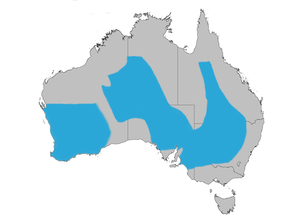
Le Mérion splendide est une espèce de passereaux de la famille des Maluridae largement répandu en Australie où il est endémique. On le trouve depuis l'est de la Nouvelle-Galles du Sud jusqu'à l'Australie Occidentale. Il habite surtout les régions arides et semi-arides. C'est un petit oiseau avec une longue queue aux couleurs d'un bleu brillant lors de la période de reproduction.